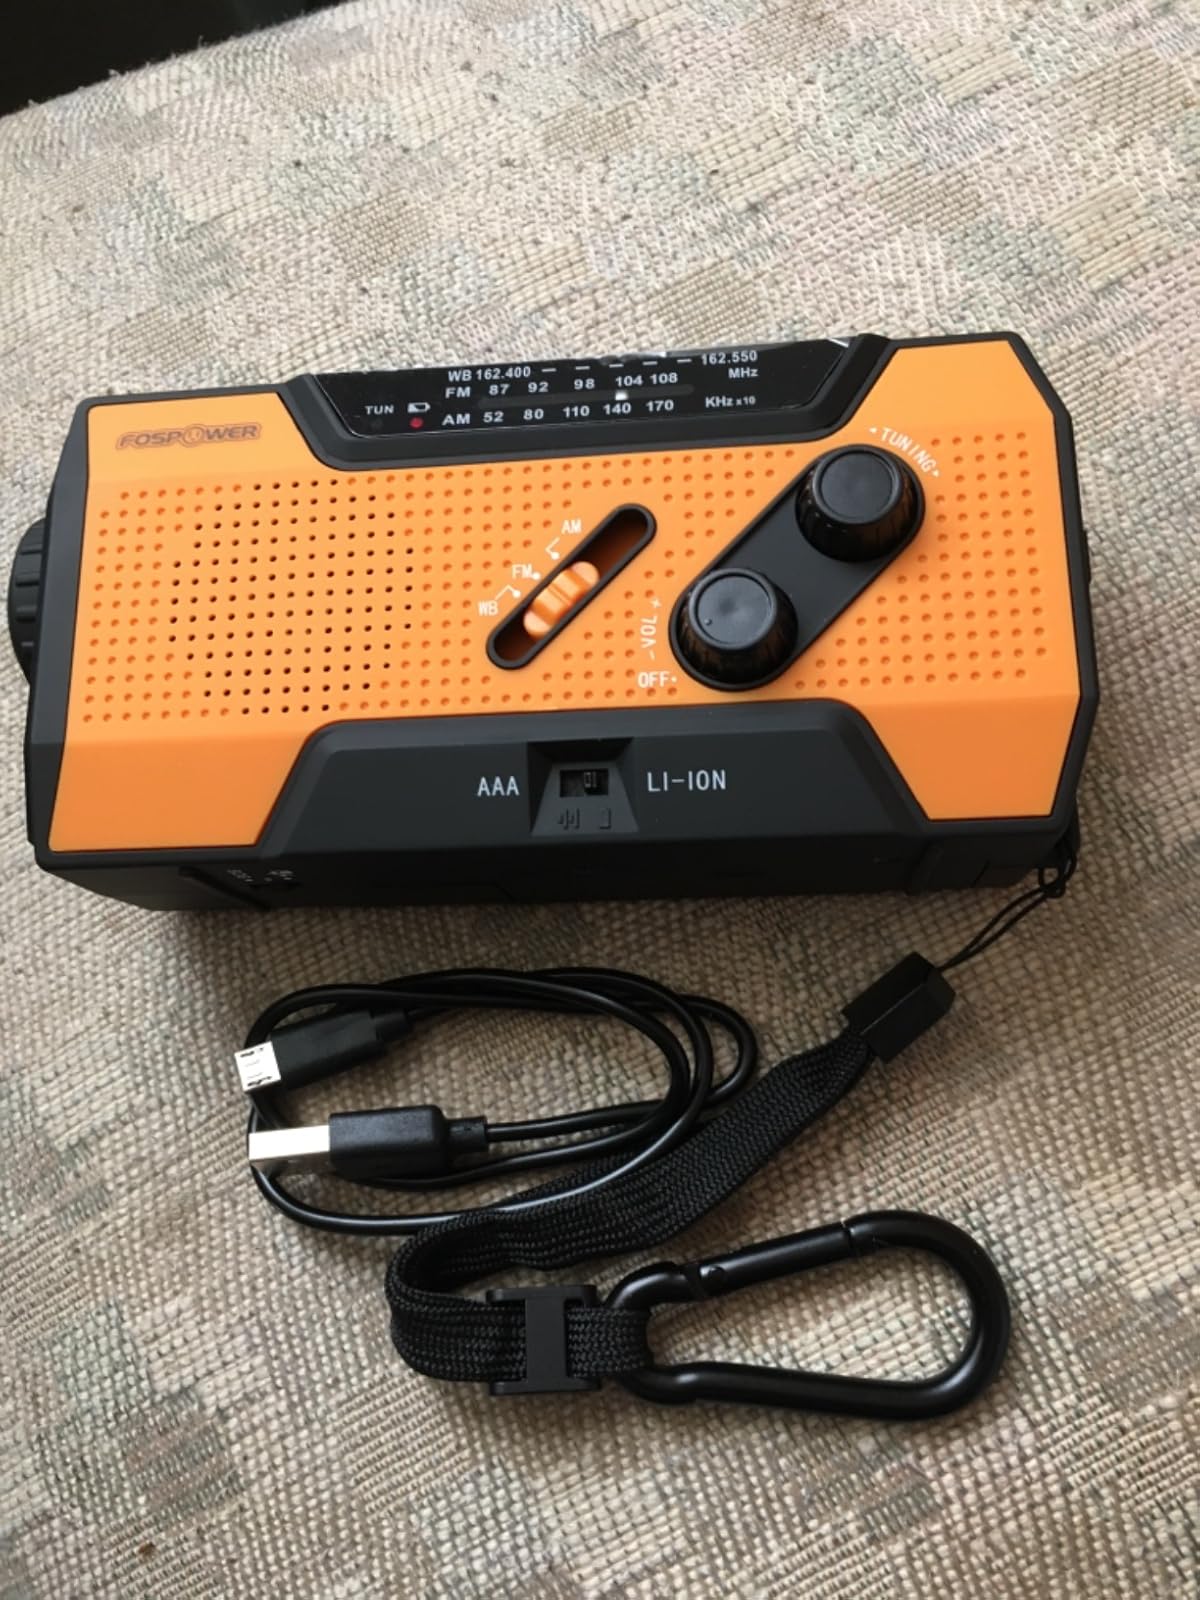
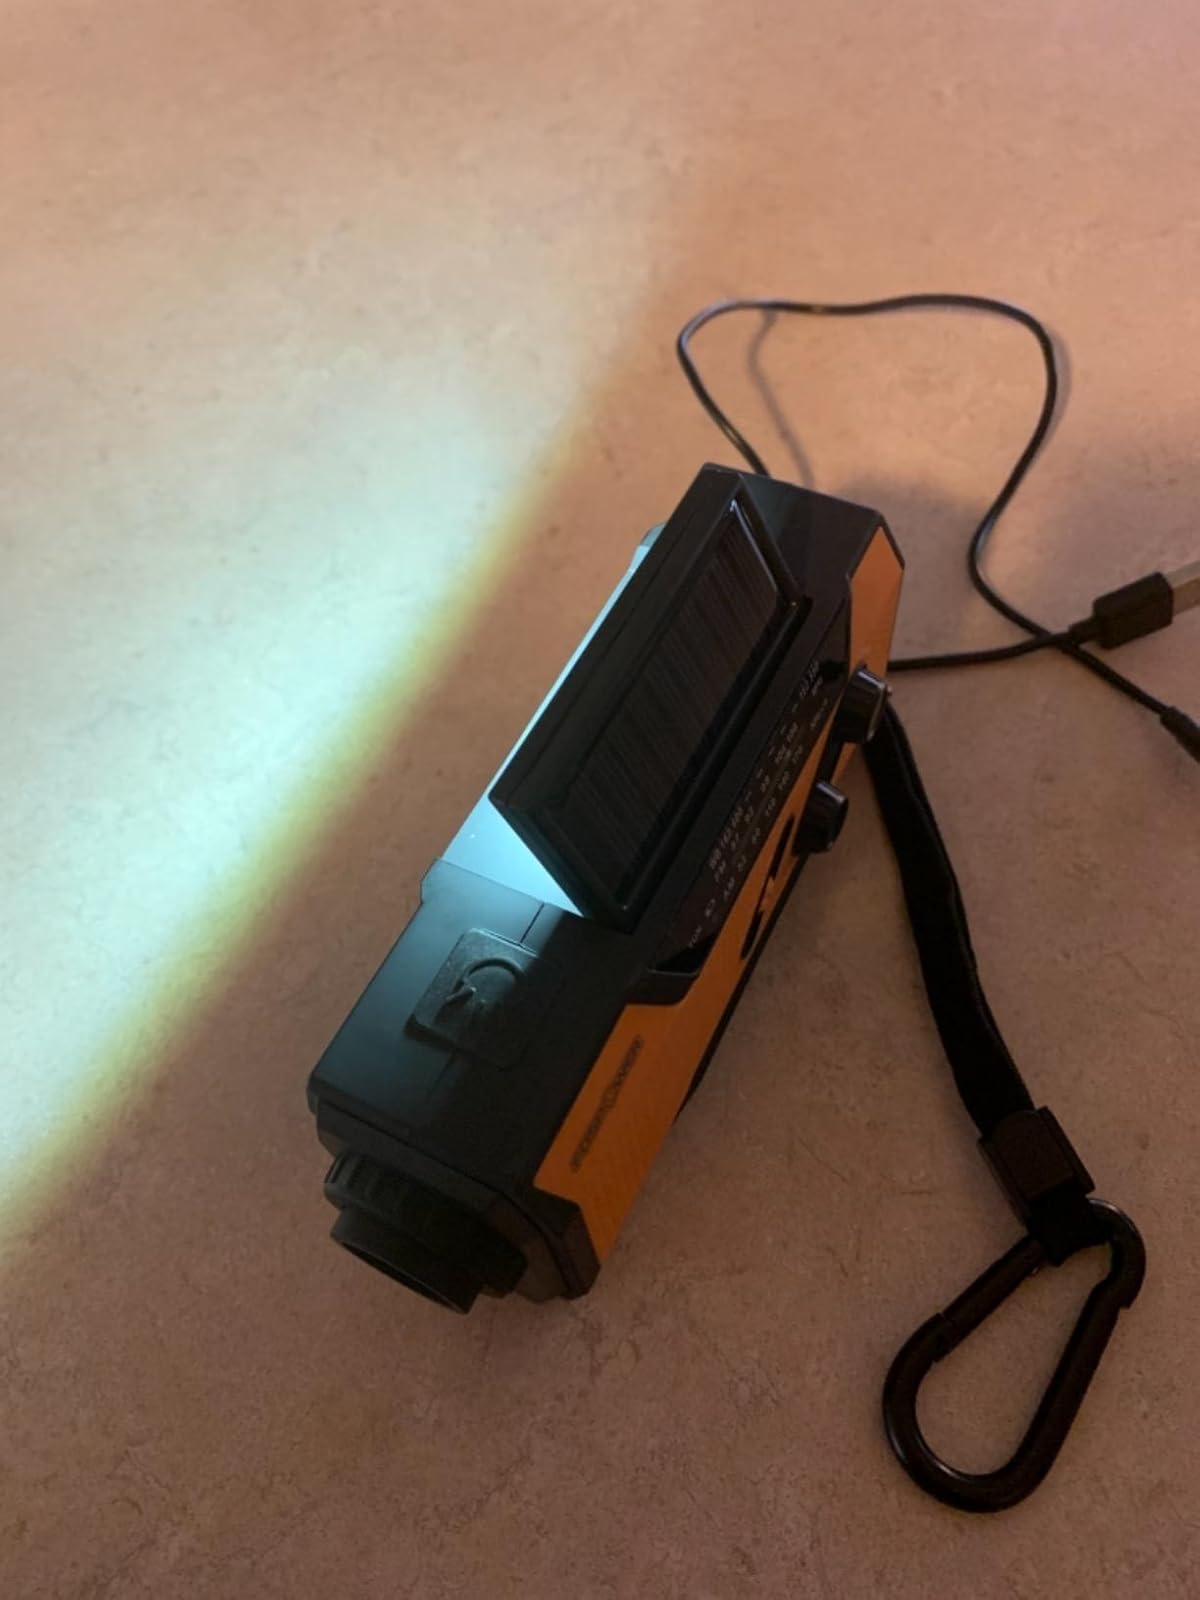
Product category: radio
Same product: yes